Nanban art

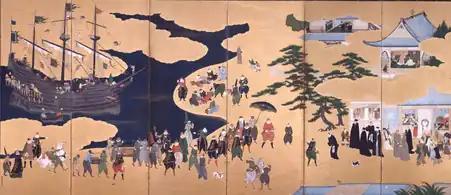
Nanban "byōbu" of c.1570-1616 attributed to Kanō Naizen, Kobe City Museum

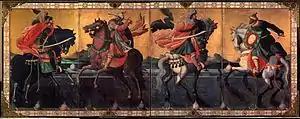
"Western Kings on Horseback" "byōbu" of c.1611-1614, Kobe City Museum. It is a work that fuses Western themes and techniques with Japanese techniques.

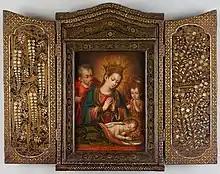
A Japanese lacquerware produced and exported at the request of the Society of Jesus. Azuchi–Momoyama period, 16th century, Kyushu National Museum

Nanban art developed after the first Portuguese ships arrived in Kyushu in 1543. While Christian icons and other objects were produced, or folding screens are particularly notable, with over 90 pairs surviving to this day. These vibrant paintings depicted foreigners of all colors arriving in Japanese ports and walking in the streets of Japanese inland towns (see figure 1). Another popular subject within Nanban art was the depiction of foreign warriors. Artists of the Kanō school were joined by those of the Tosa school in combining foreign subject matter with Japanese styles of painting. Canons of western art of the period, such as linear perspective and alternative materials and techniques, appear to have had little lasting influence in Japan. Given the persecution and prohibition of Christianity from the end of the sixteenth century and the Tokugawa policy of sakoku, which largely closed Japan to foreign contact from the 1630s, Nanban art declined.